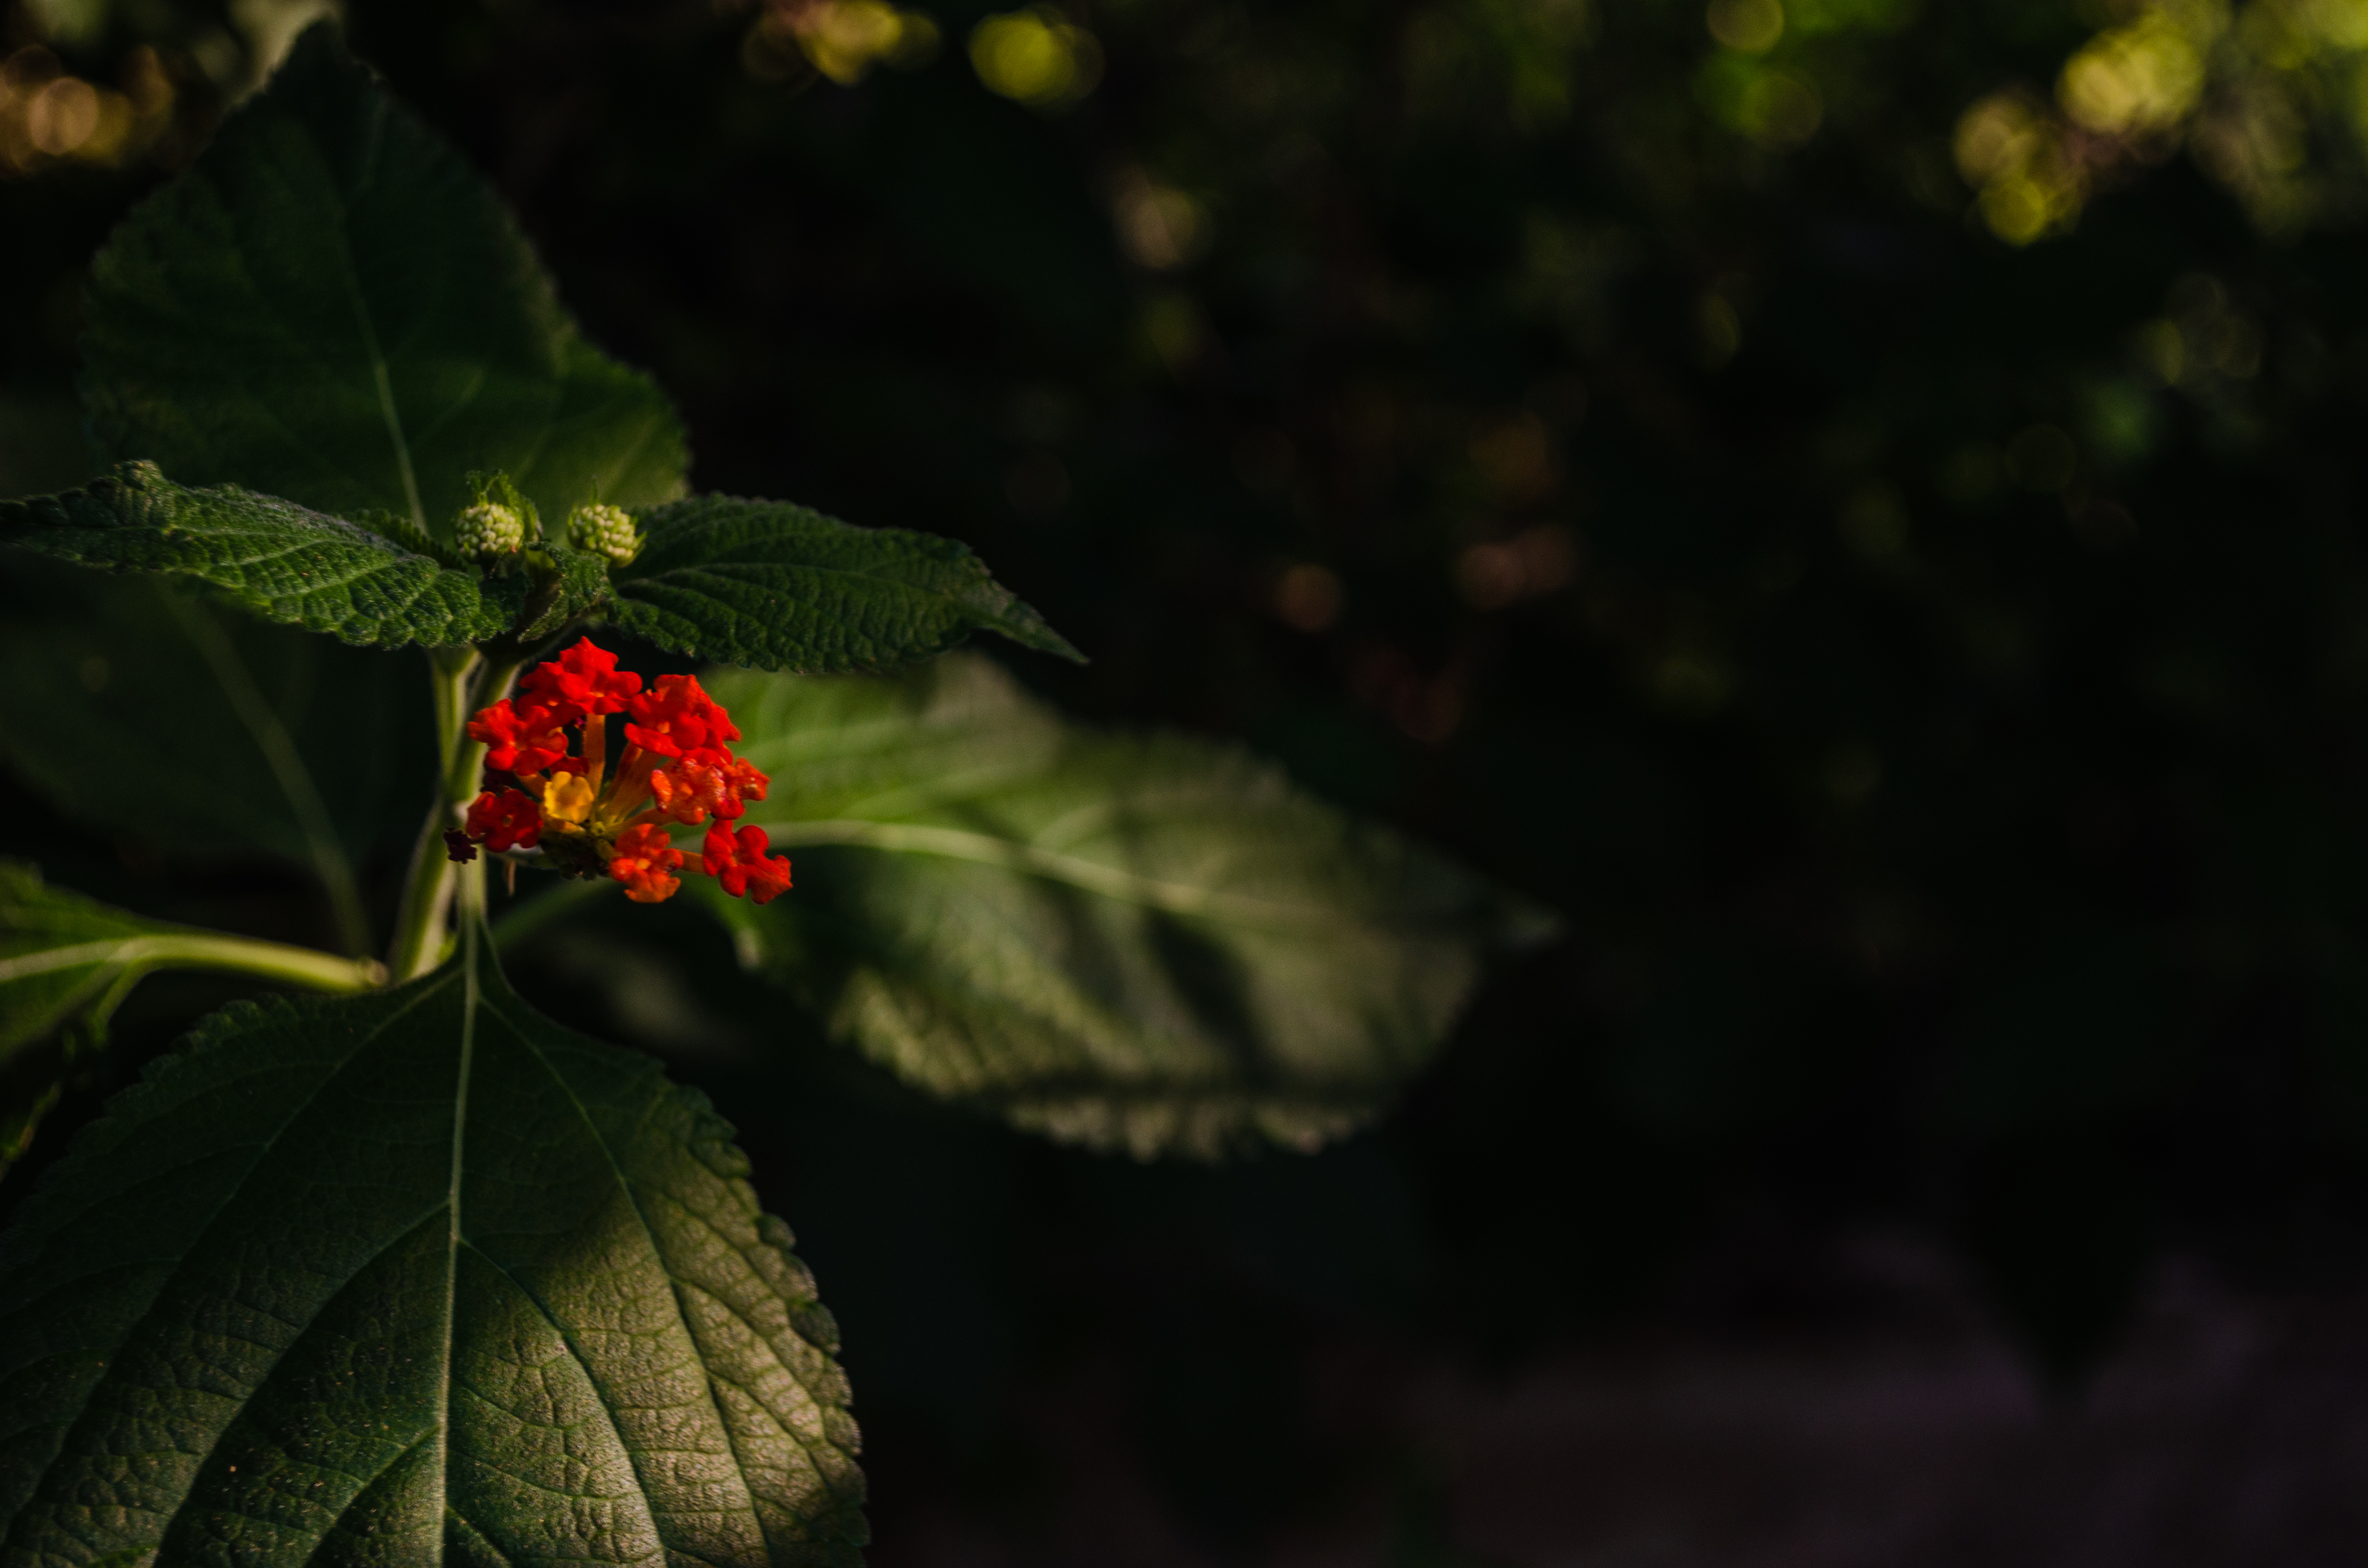
green, red, flowers, nature, field, small, orange, passion, calm, flower, leaf, plant, flowering plant, botany, petal, close up, macro photography, malvales, lantana camara, lantana, plant stem, dicotyledon, darkness